Special election for president of the Brazilian Chamber of Deputies in 2016

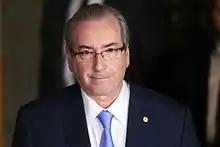
Cunha on the night he was removed from office by the STF on May 5, 2016.

On December 2, Cunha accepted the opening of impeachment proceedings against Dilma. The acceptance occurred shortly after the PT supporters announced their support for the loss of her mandate, which caused some to consider this an act of revenge. There were also rumors about attempts at an agreement between Cunha and Dilma, in which he would deny admissibility, while the PT supporters would save her mandate in the Ethics Council; both denied the existence of such an agreement. As the process against her advanced with Cunha's support, he gained time and managed to prevent the progress of the impeachment request against him.